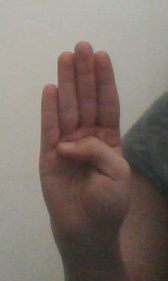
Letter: kaaf